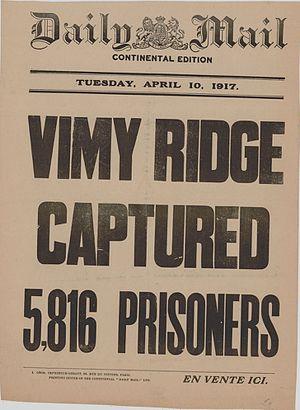
Première page du Daily Mail, du mardi 10 avril 1917, annonçant le nombre de prisonniers allemands capturés sur la crête de Vimy